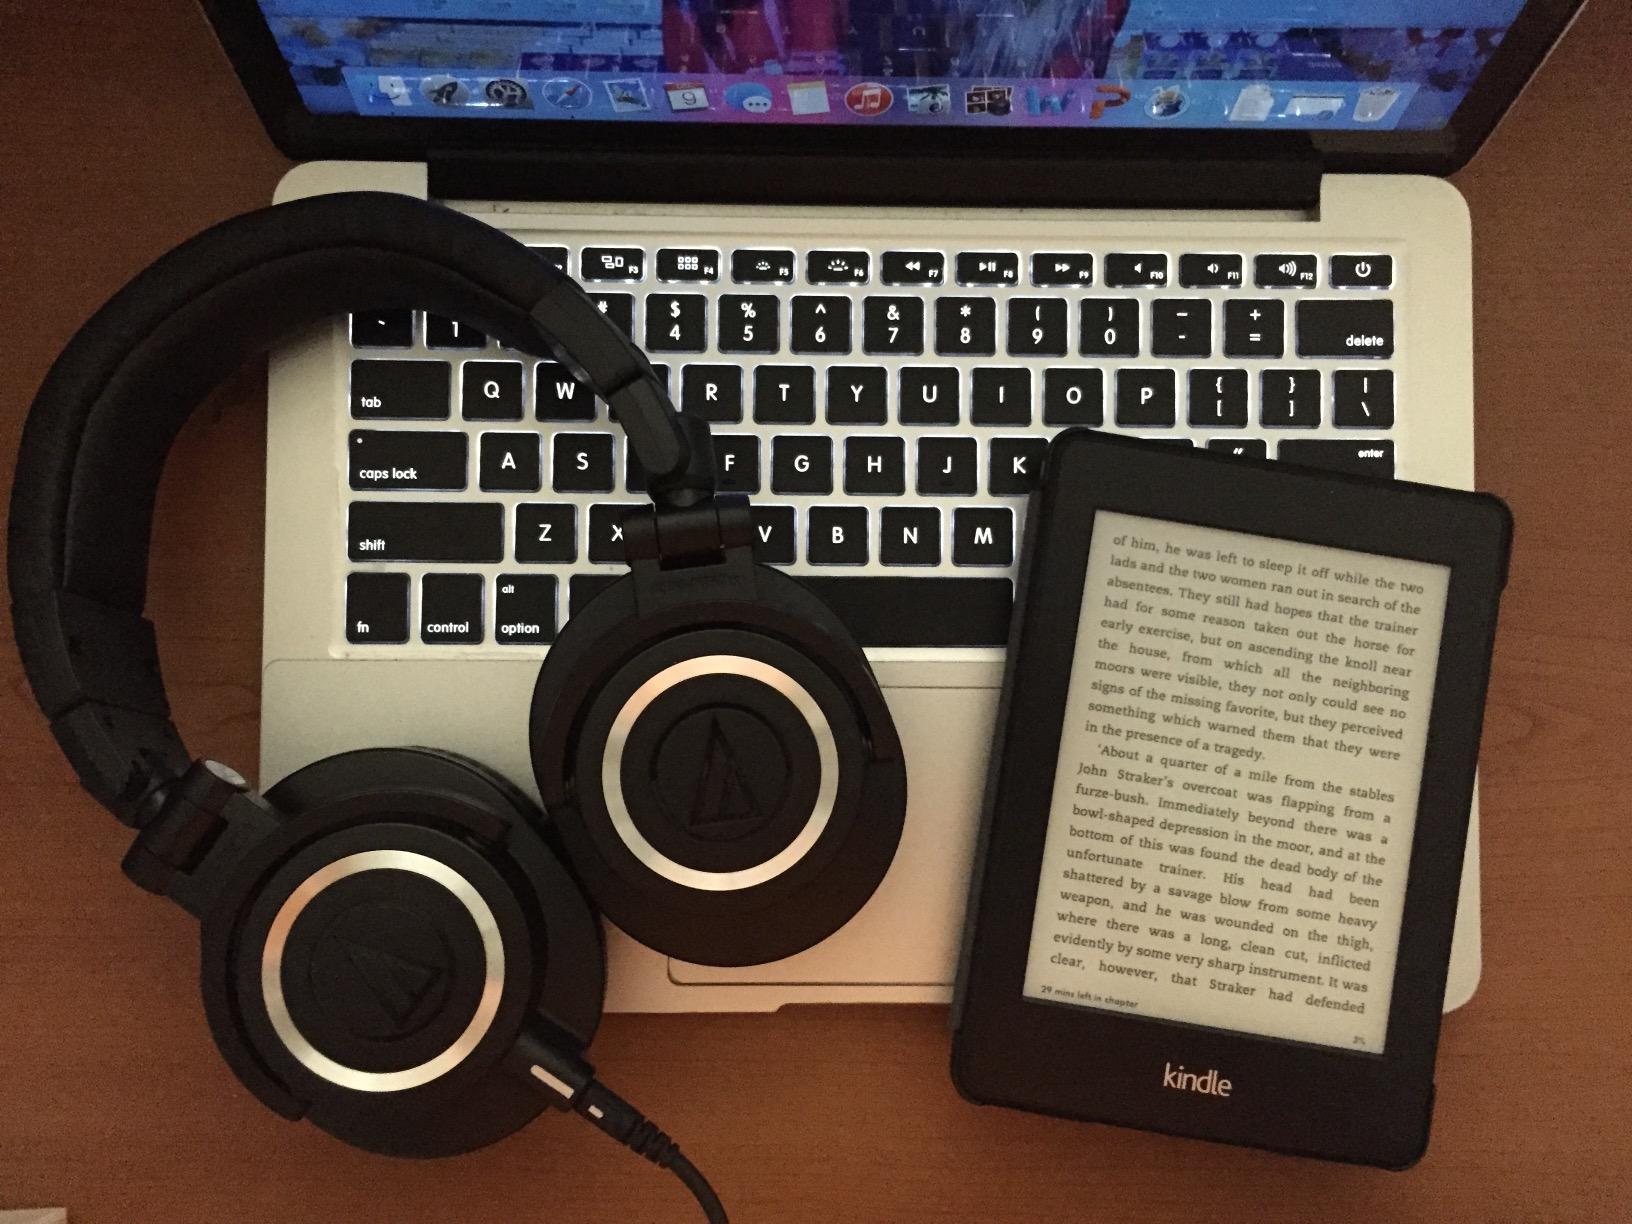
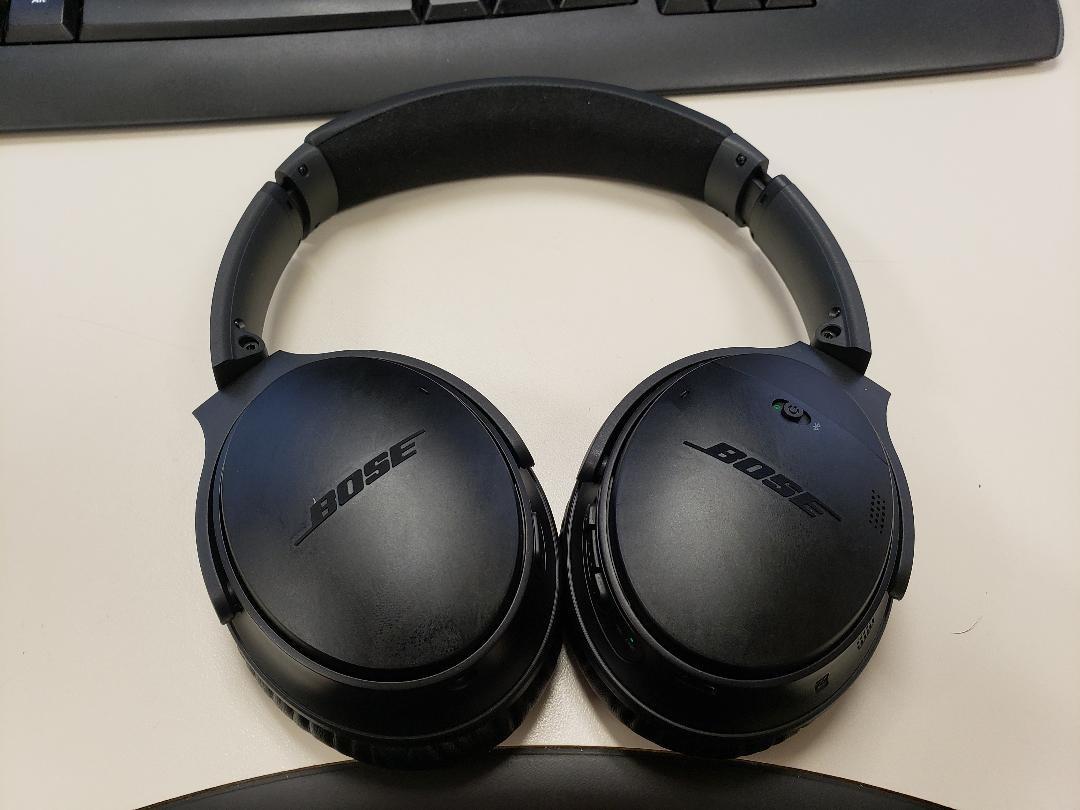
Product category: headphones
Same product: no